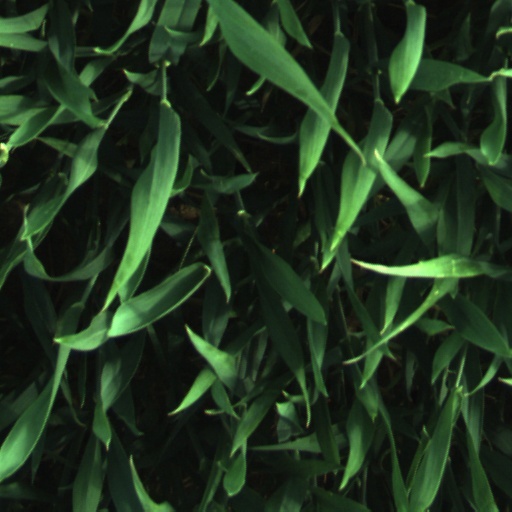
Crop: wheat